Early history of American football

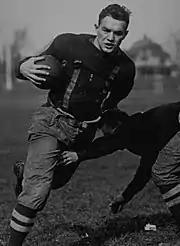
Chic Harley

Also in 1923, Red Grange burst on the scene at Illinois. Grange then vaulted to national prominence as a result of his performance in the October 18, 1924, game against Michigan. This was the grand opening game for the new Memorial Stadium, built as a memorial to University of Illinois students and alumni who had served in World War I. The Michigan Wolverines were going for the national championship. He returned the opening kickoff for a 95-yard touchdown and scored three more touchdowns on runs of 67, 56, and 44 yards in the first 12 minutes–the last three in less than seven minutes. On his next carry, he ran 56 yards for yet another touchdown. Before the game was over, Grange ran back another kickoff for yet another touchdown. He scored six touchdowns in all. Illinois won the game by a lopsided score of 39 to 14.